Economy of metropolitan Detroit

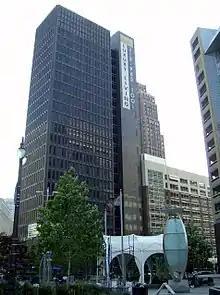
1001 Woodward in Downtown Detroit, redeveloped into high-rise condominiums

OnStar, Ally Financial, Compuware, Quicken Loans, and Blue Cross Blue Shield Association have brought an increased employment base to downtown Detroit. In the decade leading up to 2006, downtown Detroit gained more than $15 billion in new investment from private and public sectors. The Detroit Riverfront conservancy has been able to acquire the $500 million investment for Detroit International Riverfront development through a series of public and private grants to complete the first phase of the five and a half-mile (8.8 km) parkway along the riverfront east from the Hart Plaza and the Renaissance Center to the Belle Isle Bridge with phase II west of Hart Plaza to the Ambassador Bridge. In 2010, Henry Ford Health System and Vanguard Health Systems announced substantial renovations and expansions in New Center and Midtown Detroit.